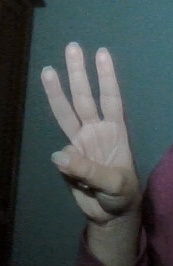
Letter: thaa